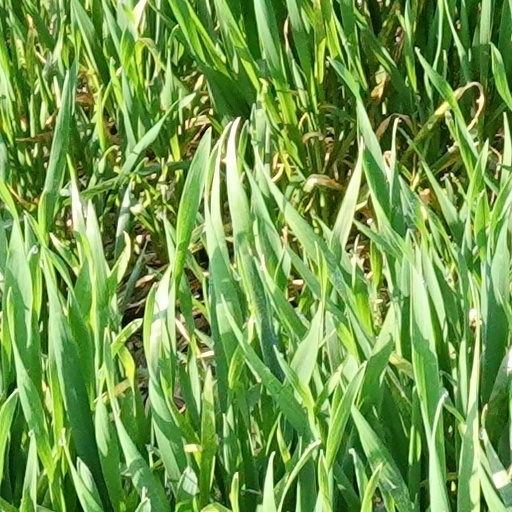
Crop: wheat